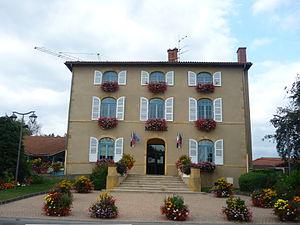
Mairie de Saint-Loup, dans le département du Rhône
Saint-Loup est une ancienne commune française, située dans le département du Rhône en région Auvergne-Rhône-Alpes. Le 1ᵉʳ janvier 2019, elle devient une commune déléguée de Vindry-sur-Turdine.